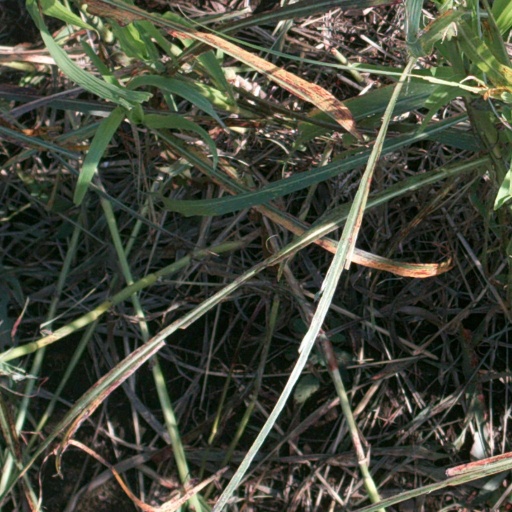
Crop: sorghum